Durbar Marg

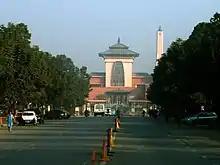
Durbarmarg with "Narayanhiti Palace" visible in background.

Durbar Marg or Durbarmarg (informally known as "King's way") is a broad, long avenue in the Nepali capital, Kathmandu. It can be considered the heart of the city, akin to the Champs Elysées and the chief avenues of many capitals. As it leads to the Royal Palace of Narayanhiti, it is also known the King's Way among foreigners, Durbar meaning, as in the Moghul Empire, a royal gathering or court. It is a major tourist draw, vying with Thamel. It is flanked by luxury hotels (e.g. Hotel Del' Annapurna), restaurants serving international cuisine, global shopping brand outlets in refined centres including expensive boutiques, travel agencies, a couple of embassies, commercial banking headquarters, and premium real estate such as international airline offices.